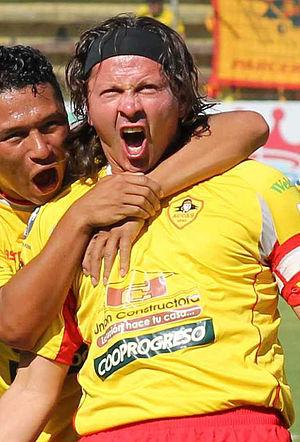
Gustavo Omar Figueroa Cáceres, ou simplement Gustavo Figueroa, né le 30 août 1978 à Santa Ana en Californie aux États-Unis, est un footballeur international équatorien au poste d'attaquant.